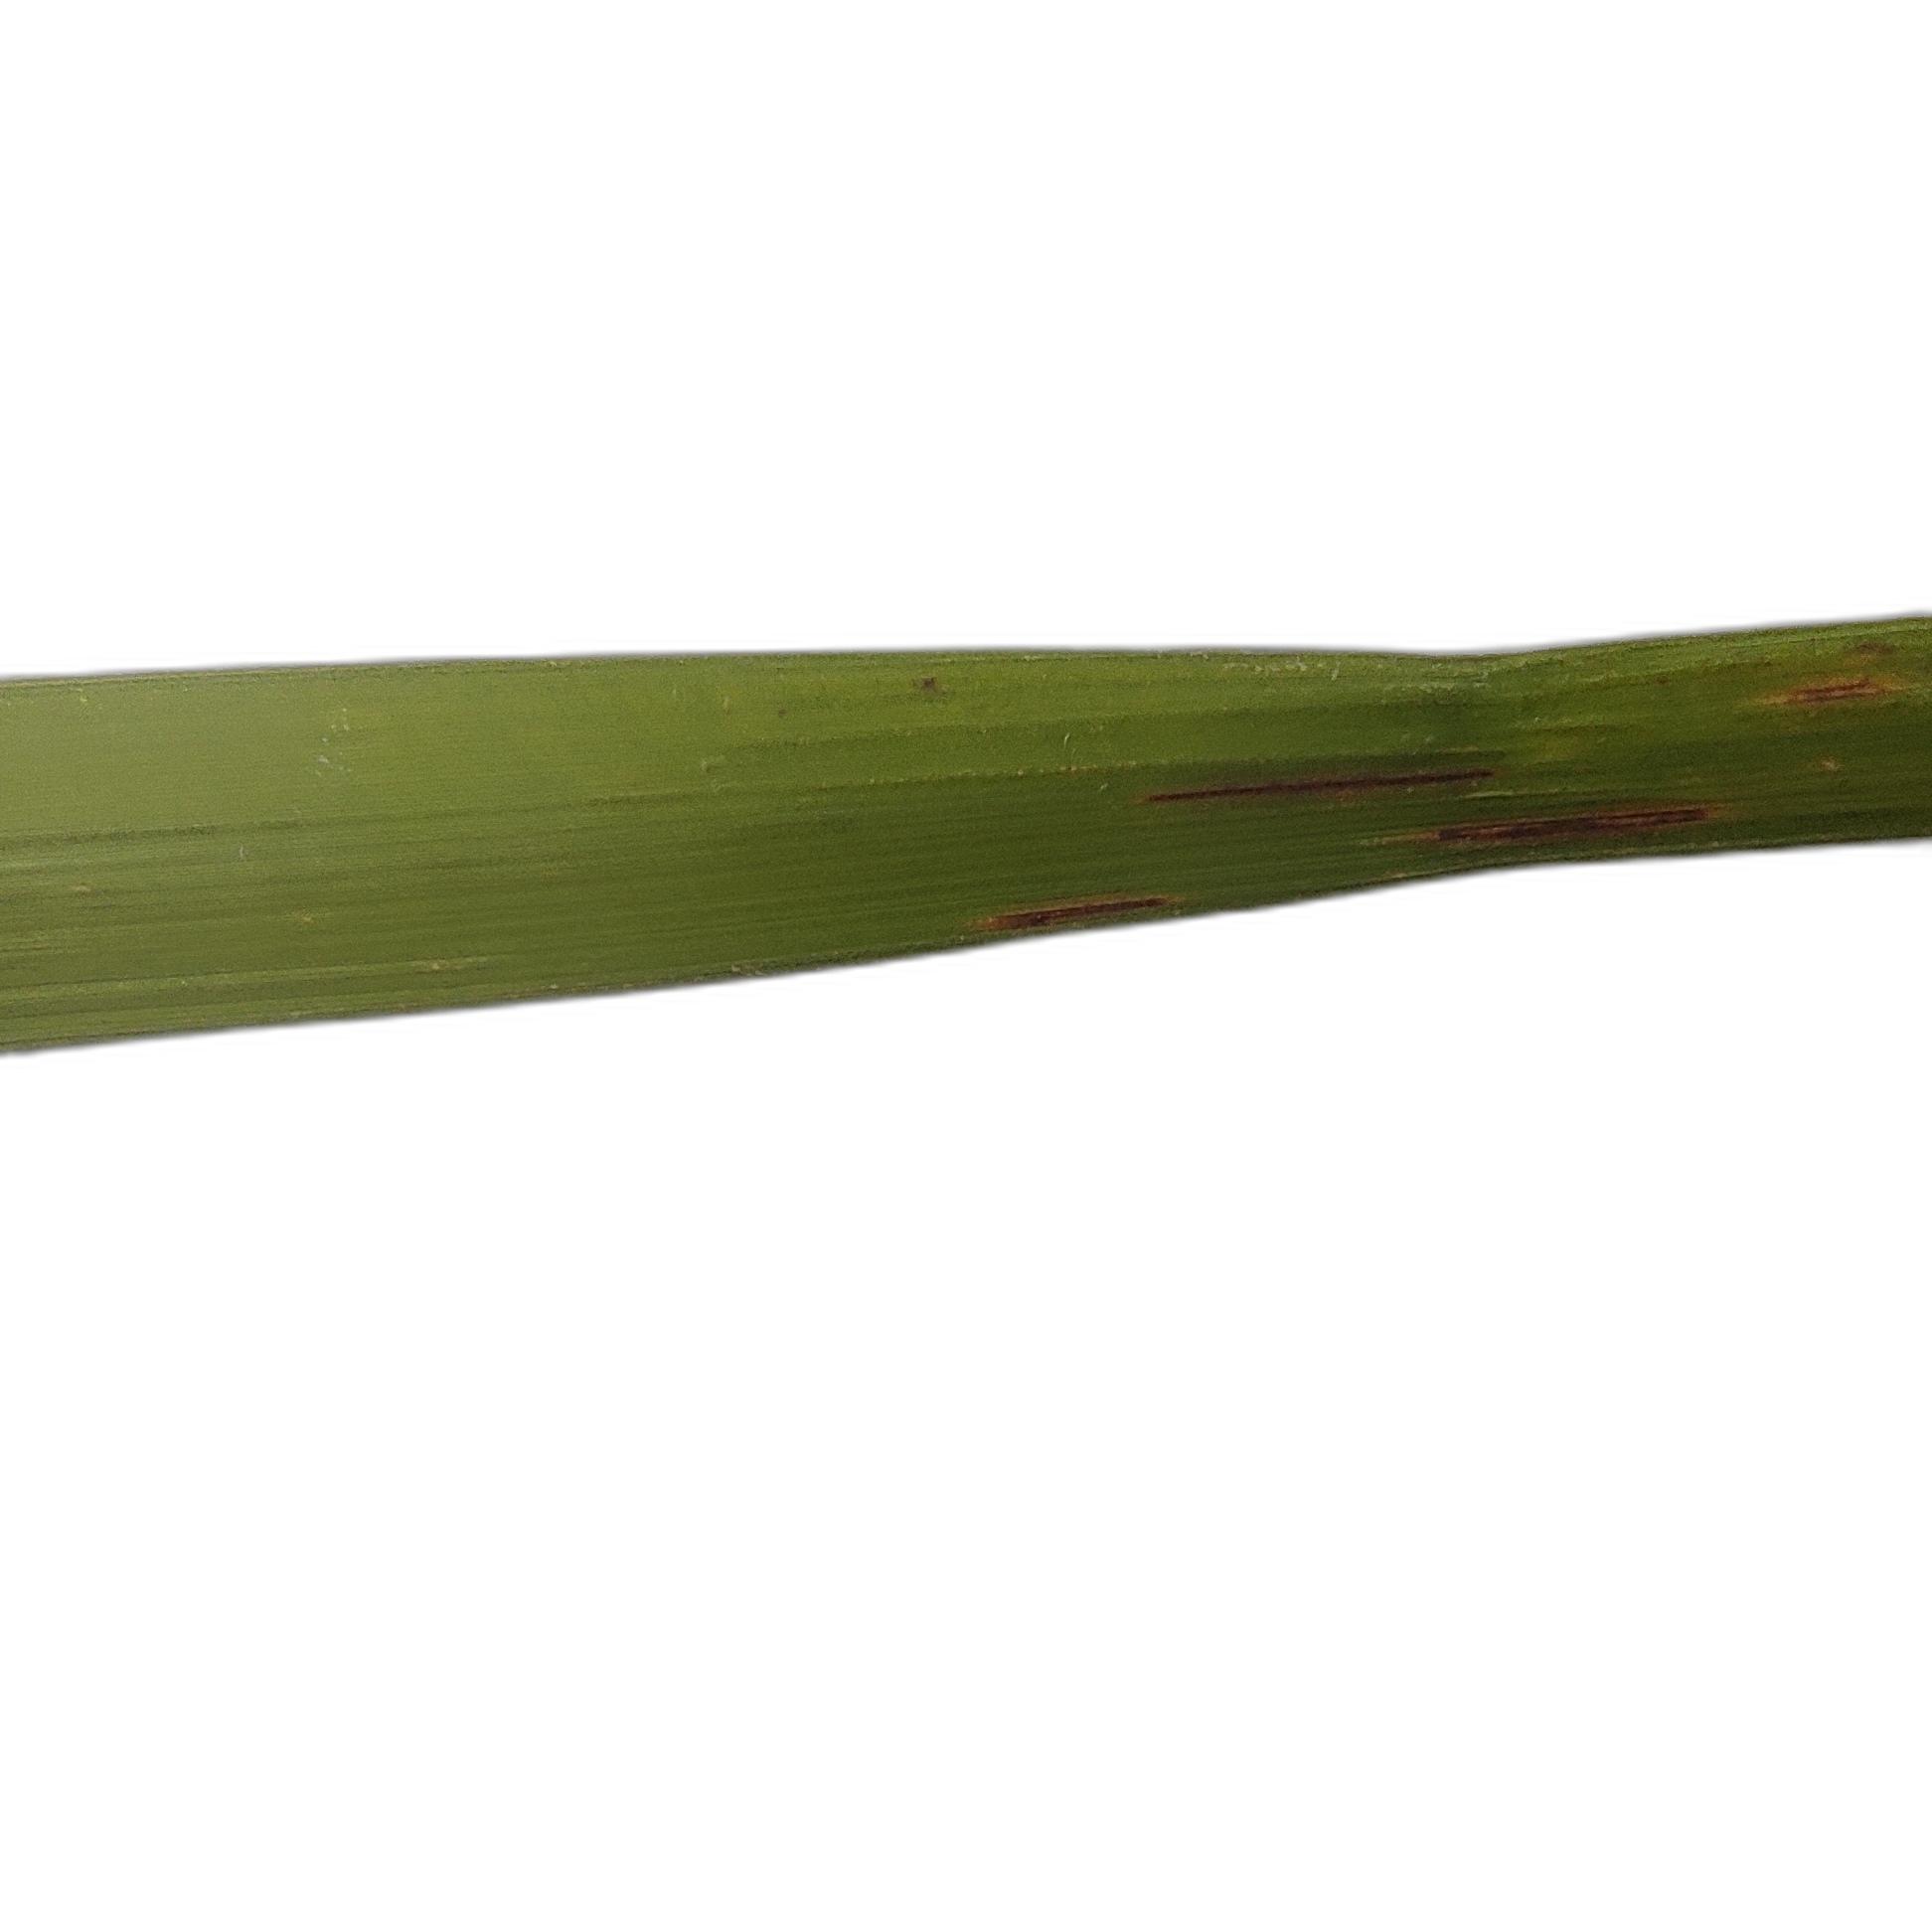
Label: Rice Blast